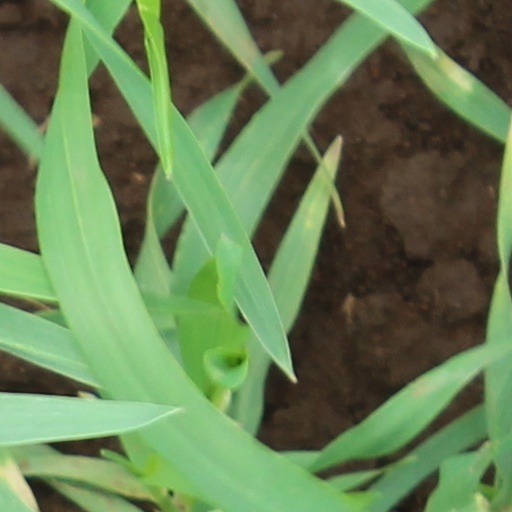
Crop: wheat